Lambert Bidloo

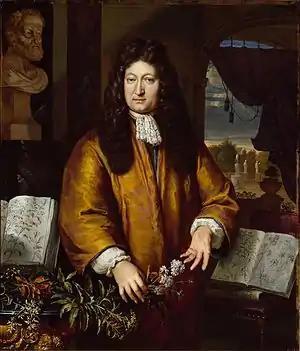
Botanist author Jan Commelin, 1629-1692, by Gerard Hoet. Bust of Pliny the Elder in niche)

Lambert trained as an apothecary at the Athenaeum Illustre of Amsterdam where Latin was the language of instruction and a professional requirement. Aside from studying botany, chemistry, and pharmacology, he also became proficient with languages.